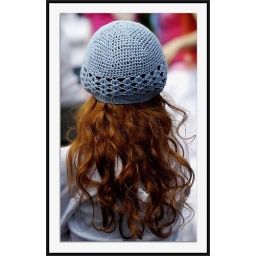
Little girl in blue cap